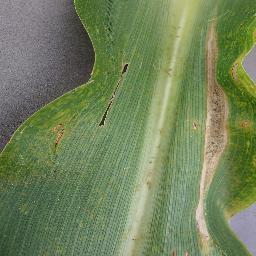
Label: Corn___Northern_Leaf_Blight